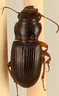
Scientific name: Cratacanthus dubius
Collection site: North Sterling NEON (STER), plot STER_035